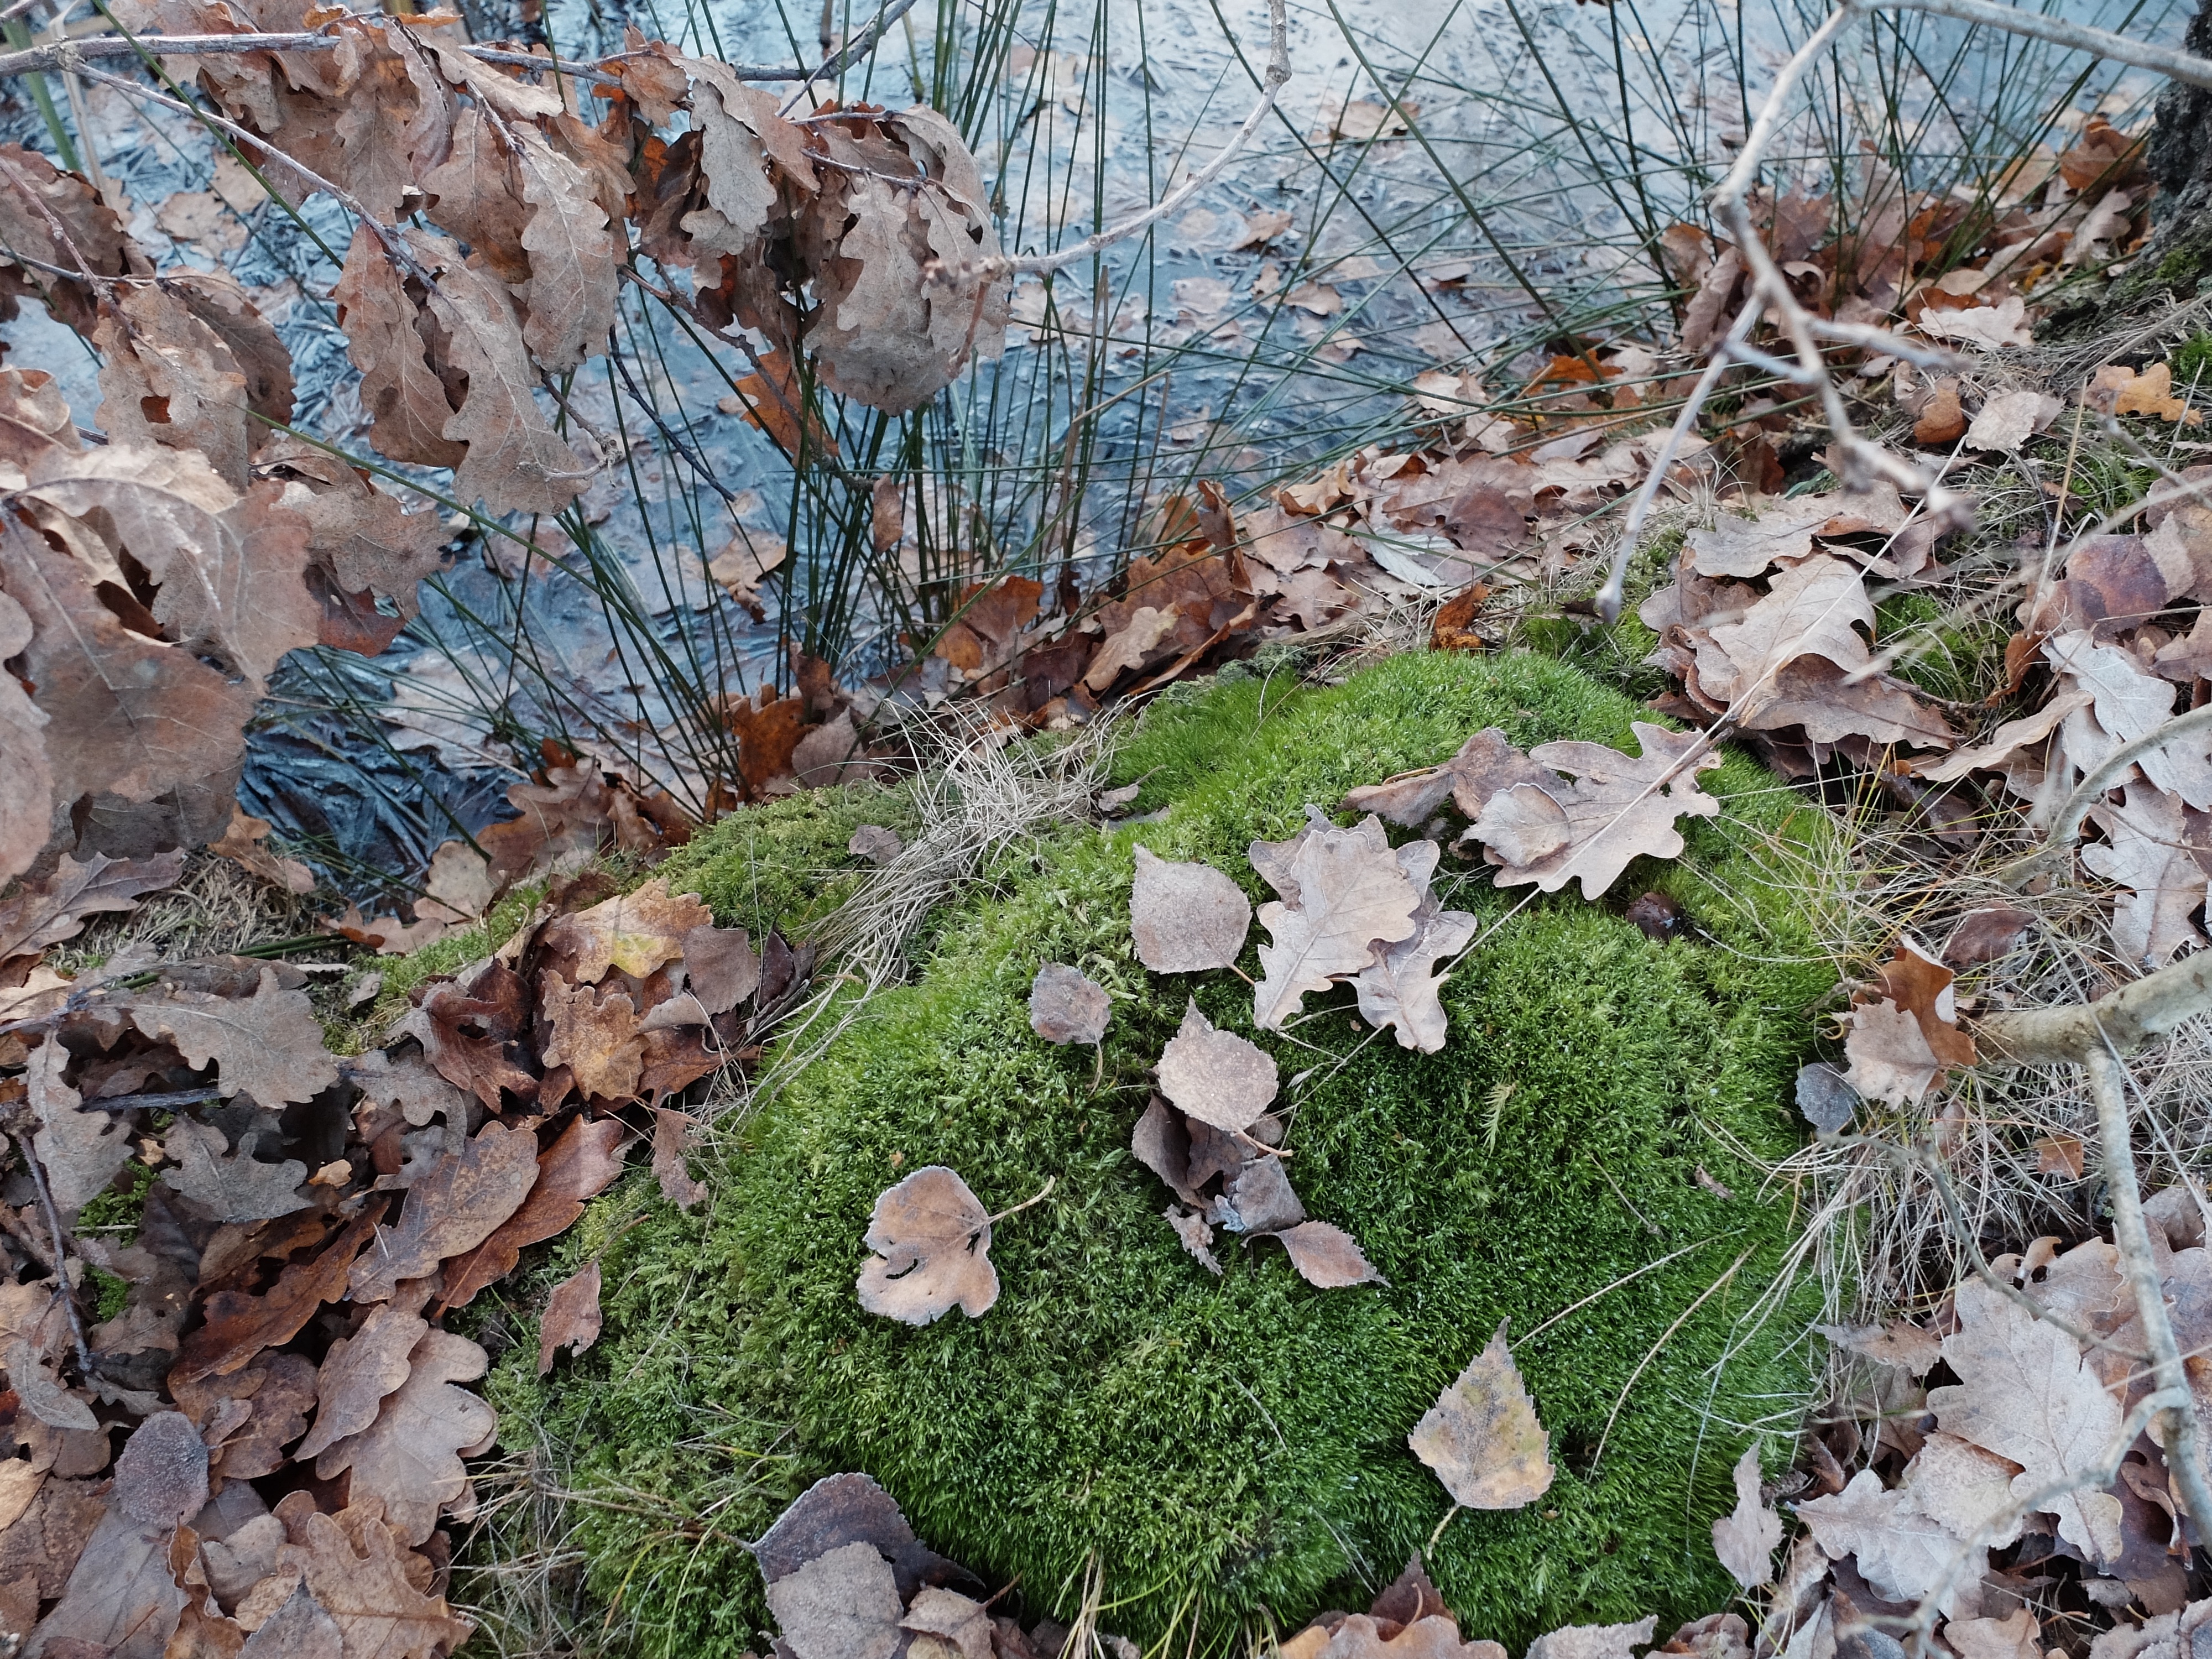
tree, rock, plant, leaf, flower, frost, autumn, soil, flora, season, geology, woodland